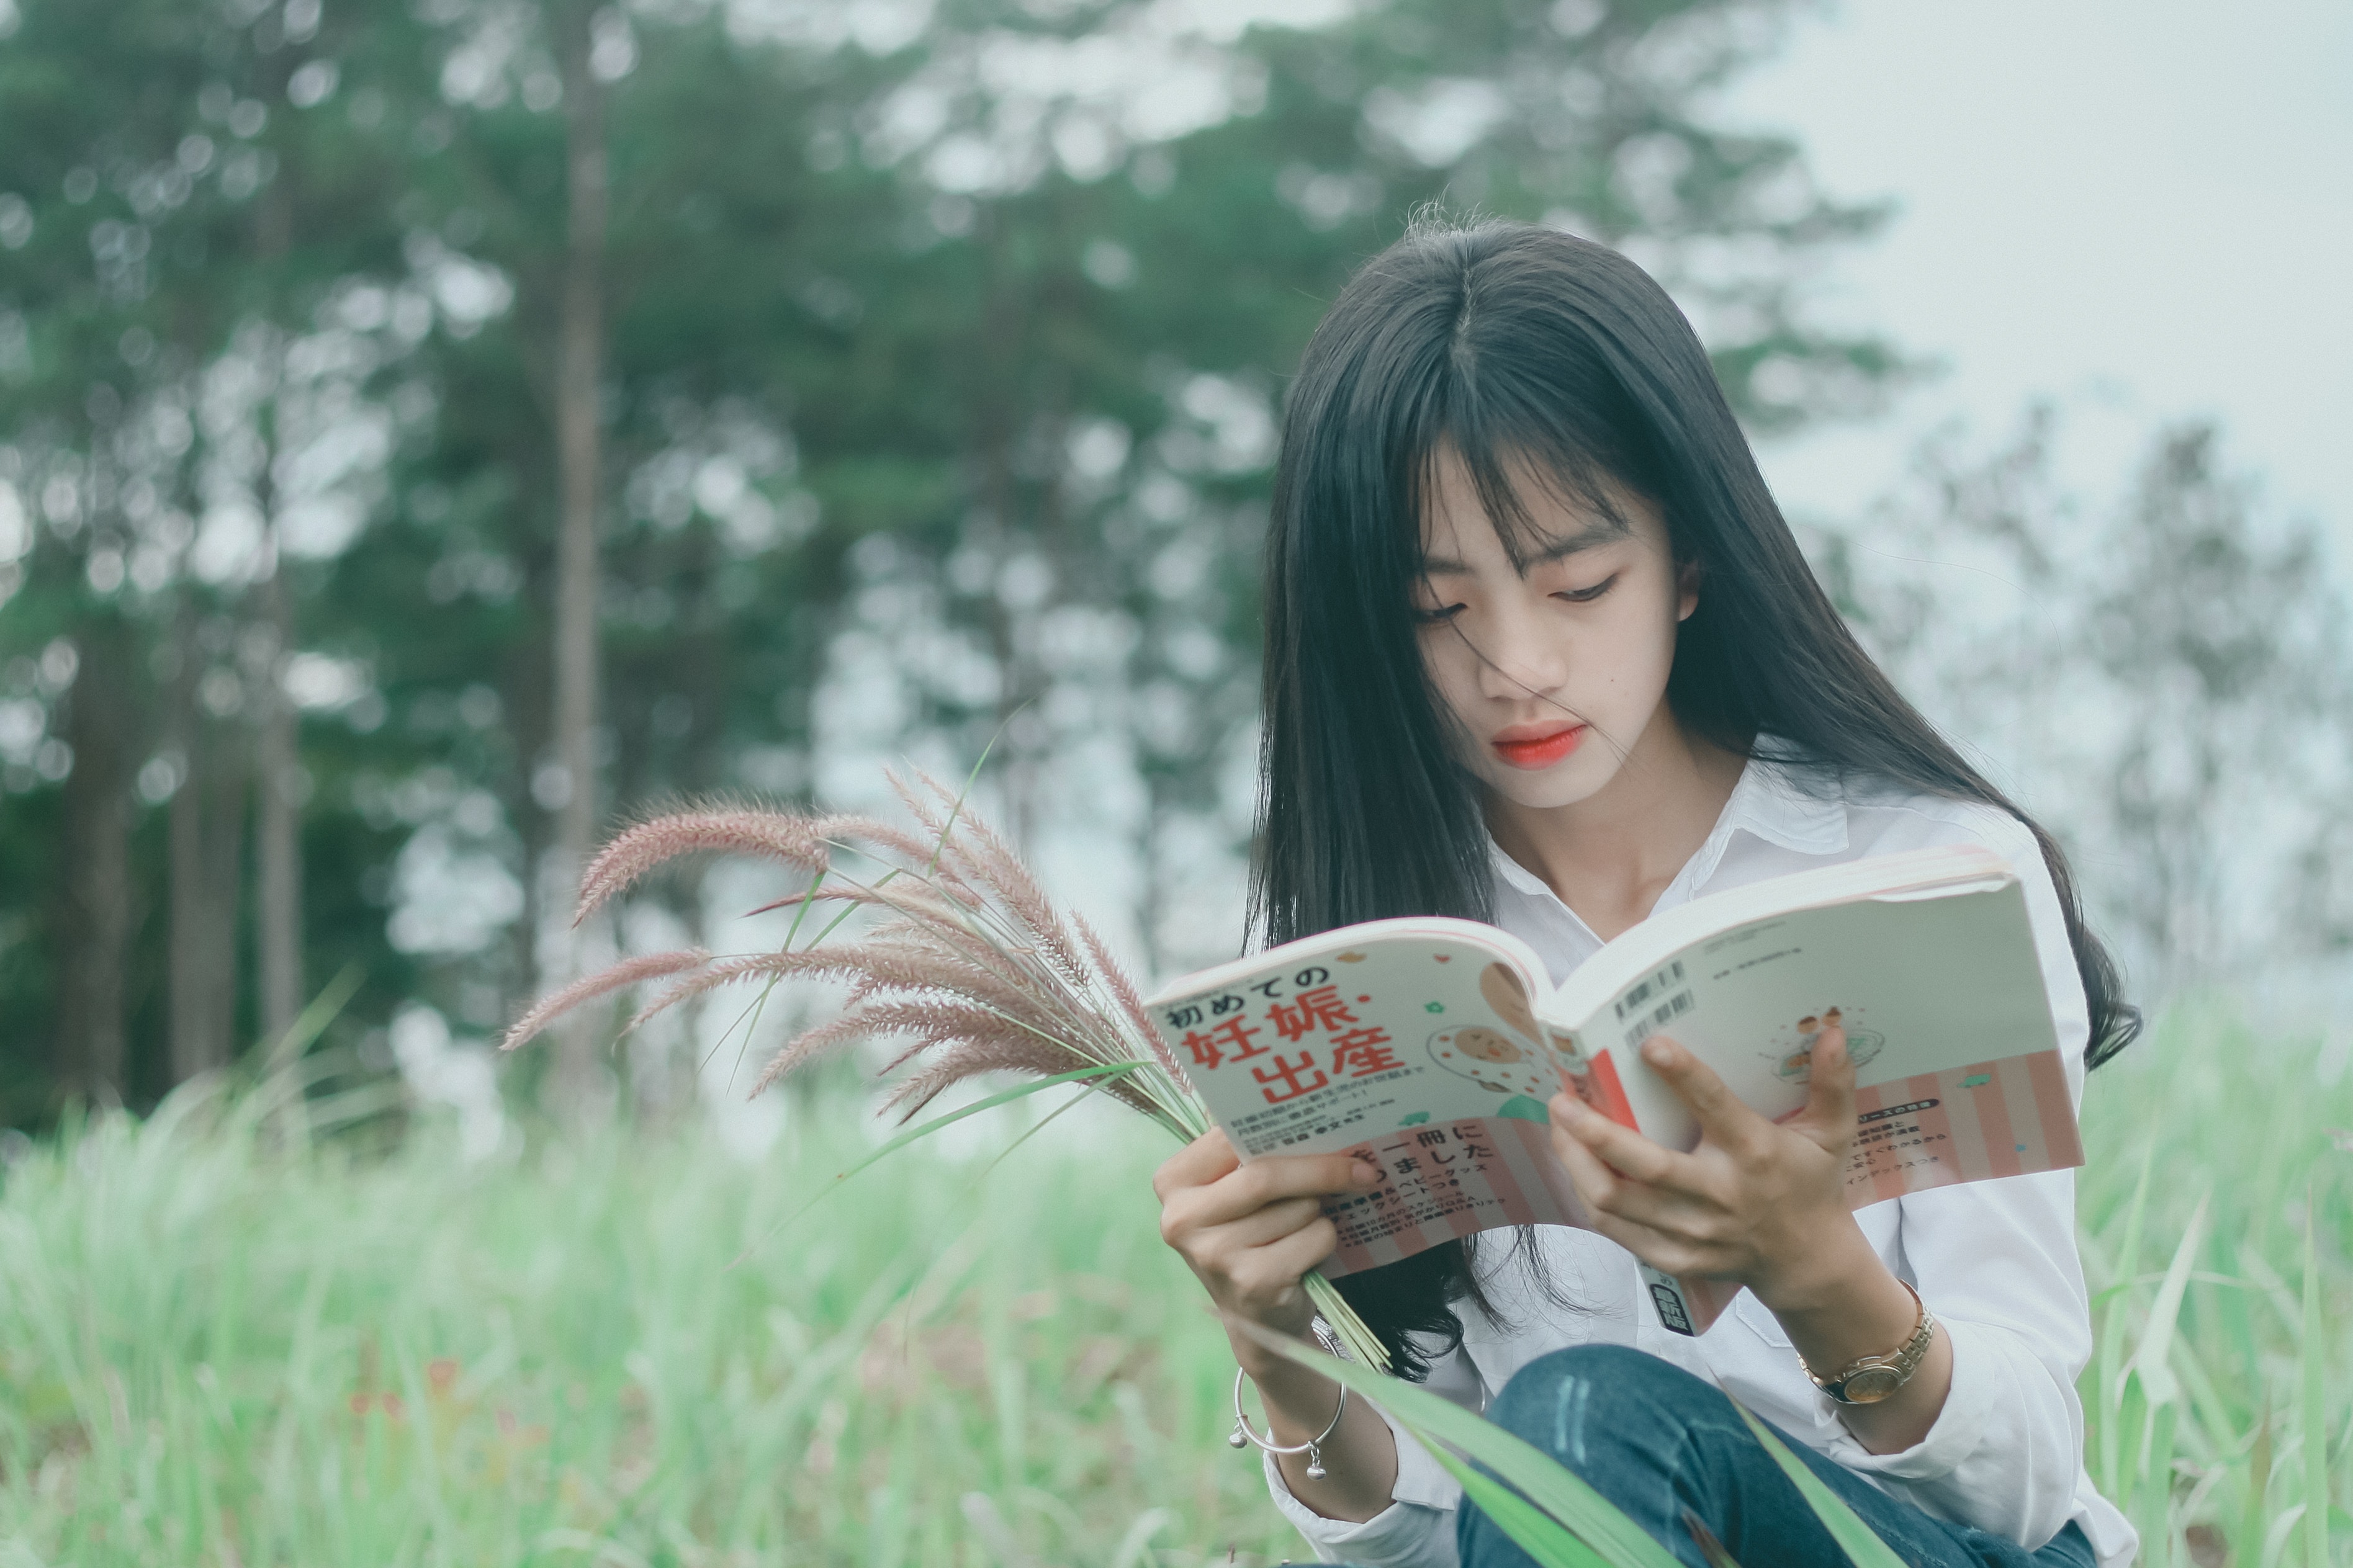
People in nature, beauty, skin, grass, reading, black hair, tree, long hair, plant, photography, happy, smile, fawn